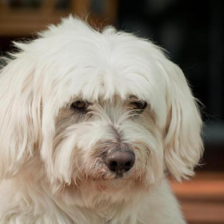
Label: animals